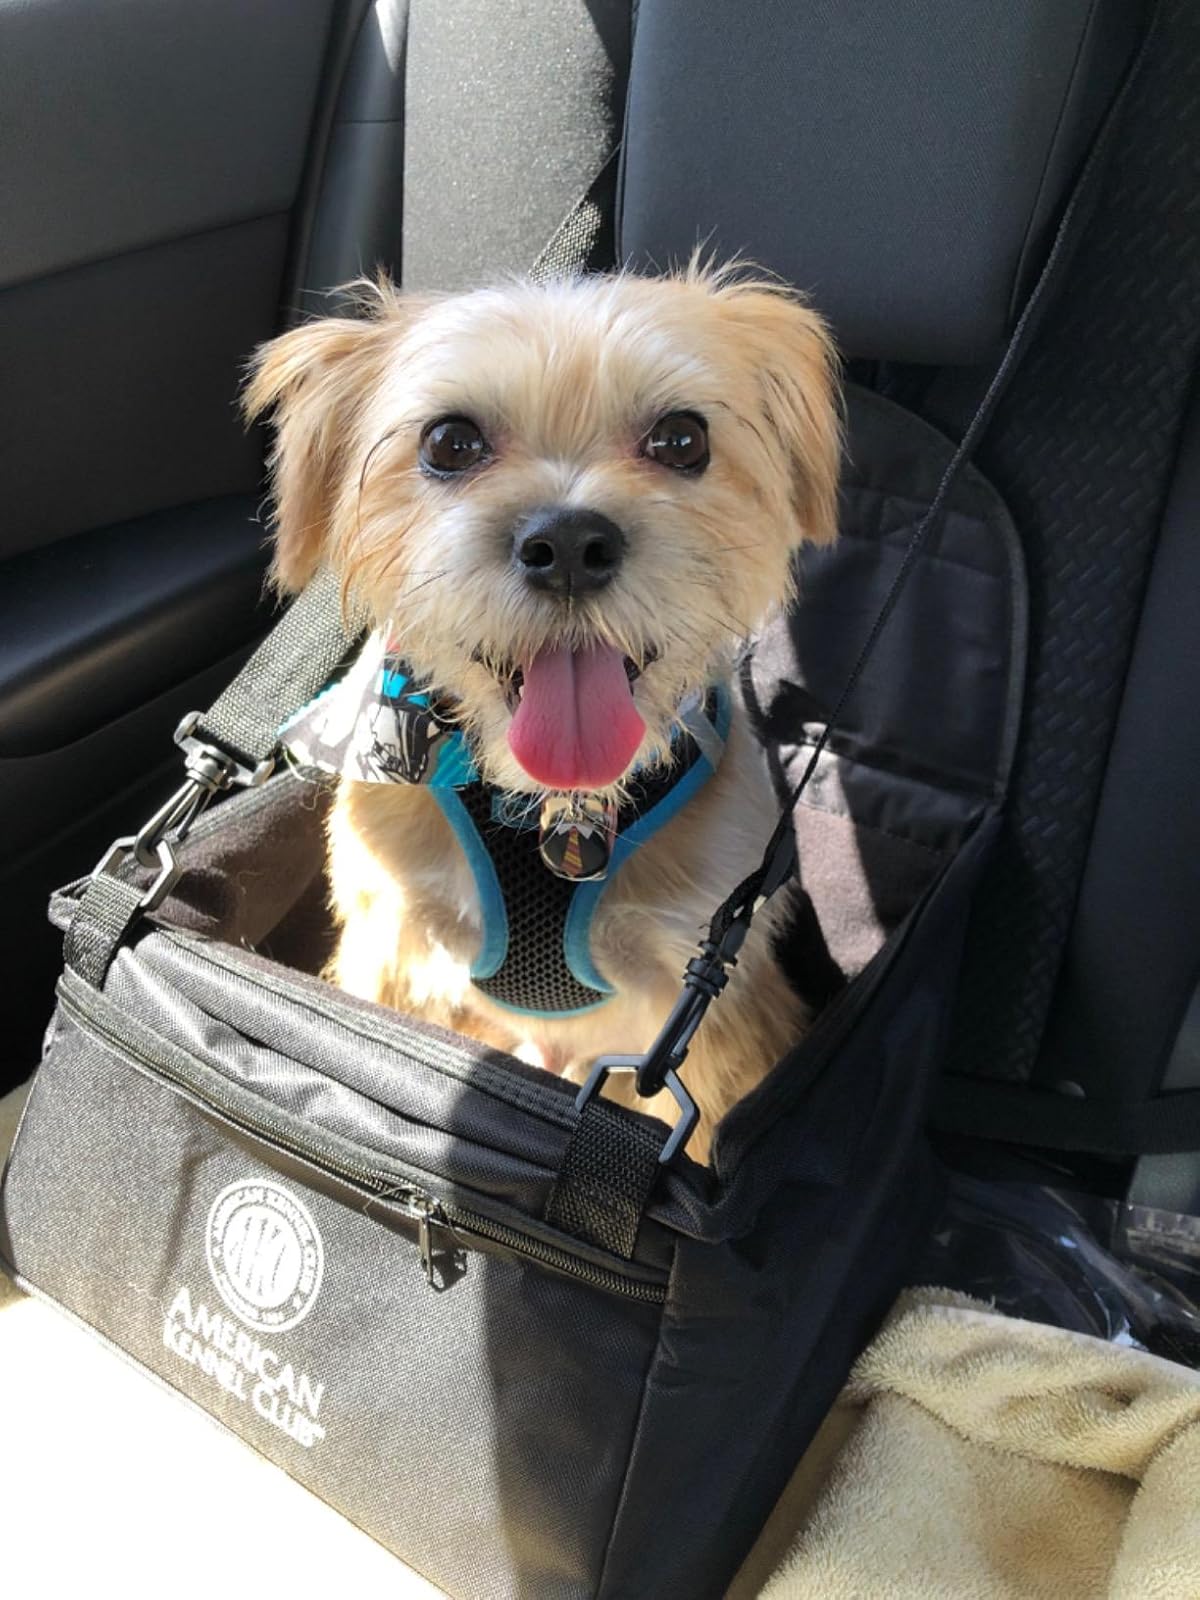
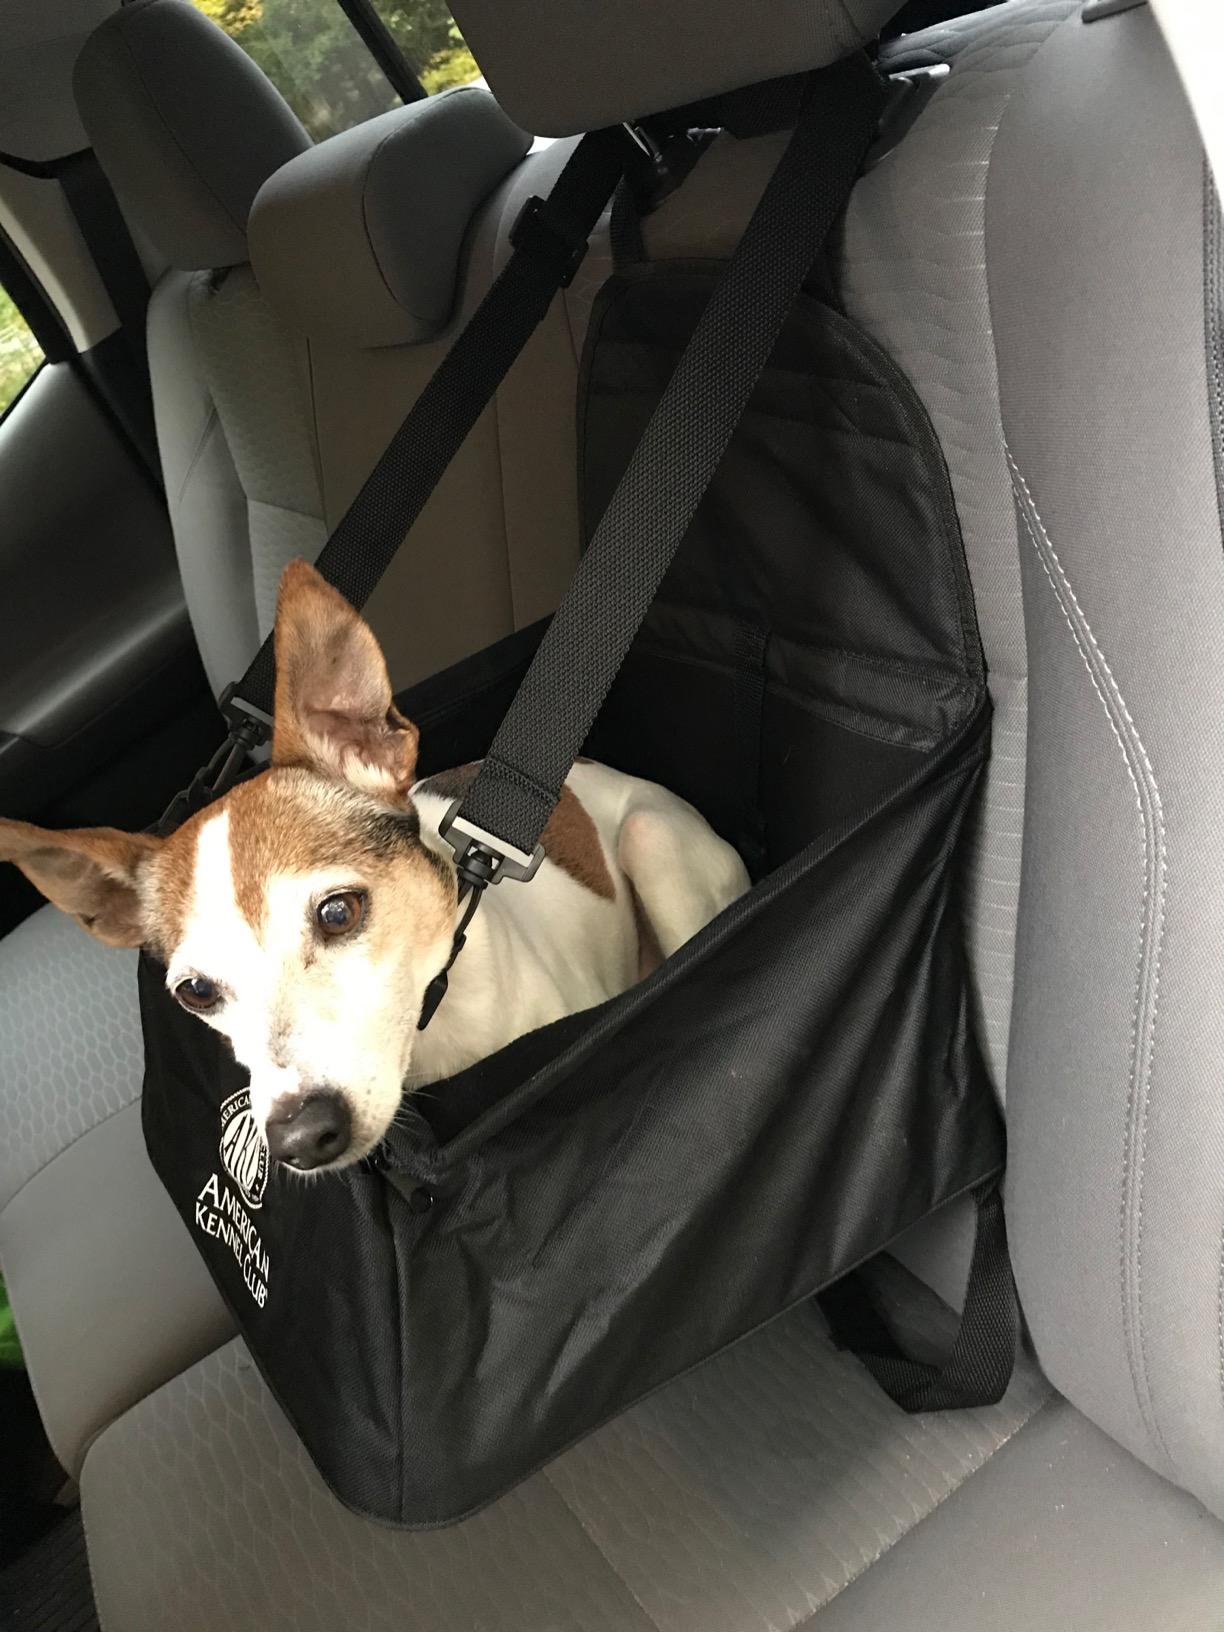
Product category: items_kennel
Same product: yes